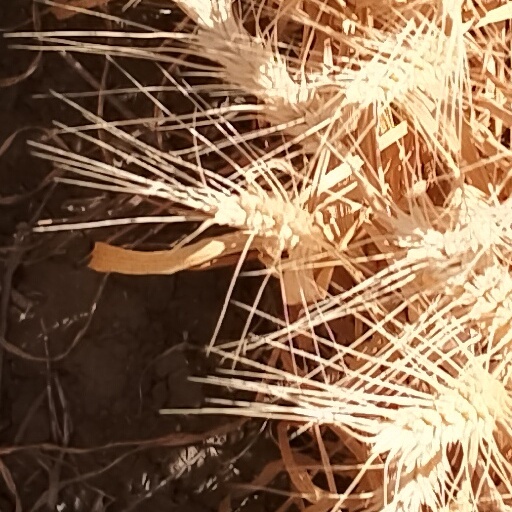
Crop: wheat